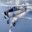
Label: airplane